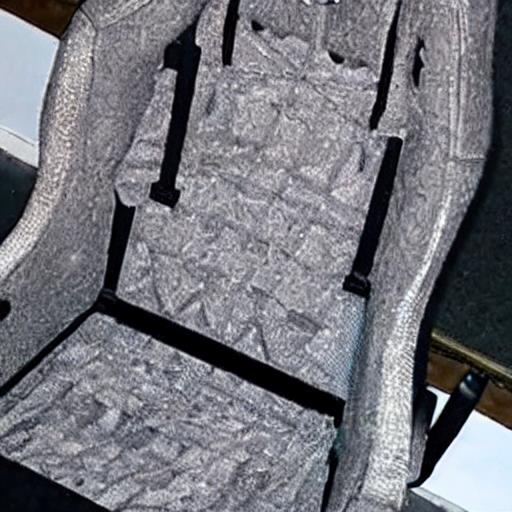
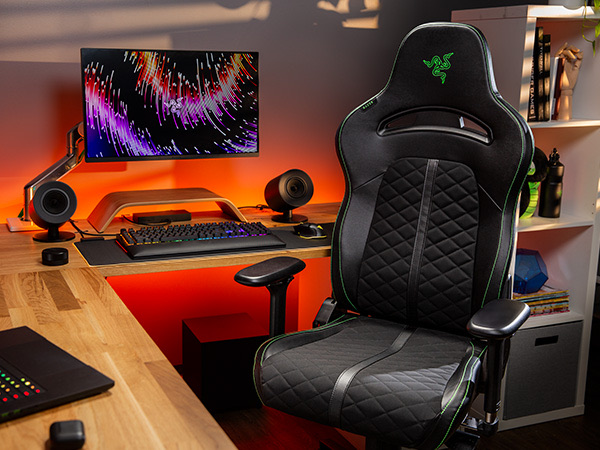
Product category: items_chair
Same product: no